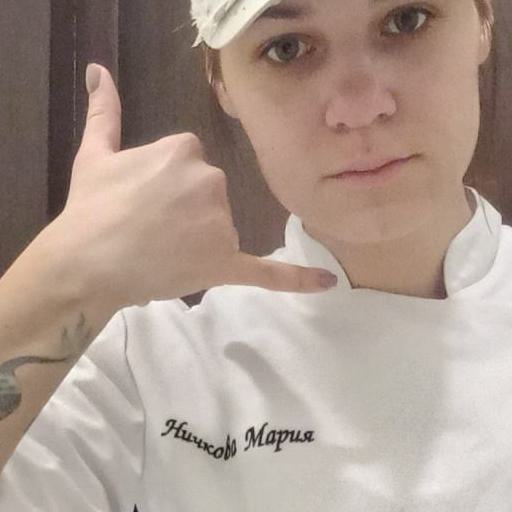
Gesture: call